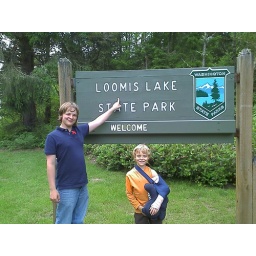
Park near our beach house - boys